Shogun Finance Ltd v Hudson

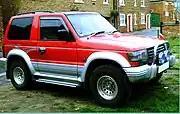
A Mitsubishi Shogun

Shogun Finance Ltd v Hudson [2003] UKHL 62 is an English contract law case decided in the House of Lords, on the subject of mistaken identity as a basis for rescission of a contract. The case has been the subject of much criticism in failing to effectively clarify the area of mistake to identity.